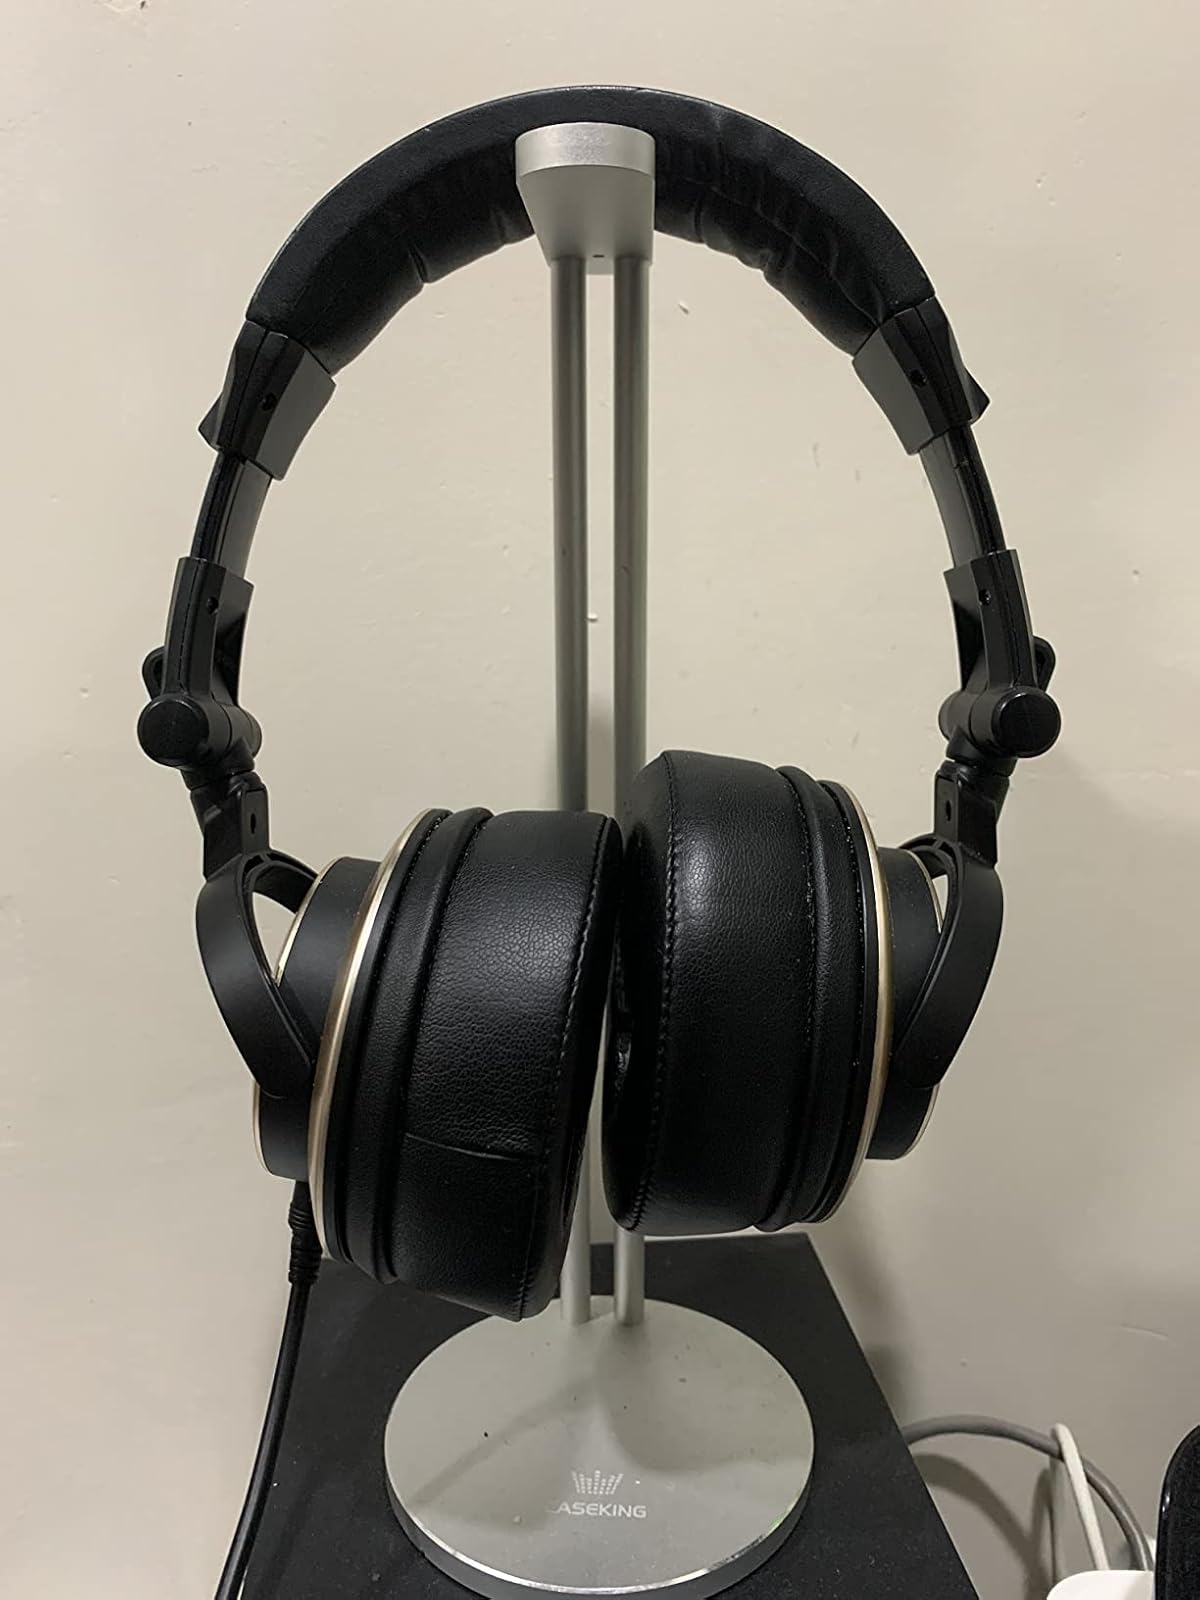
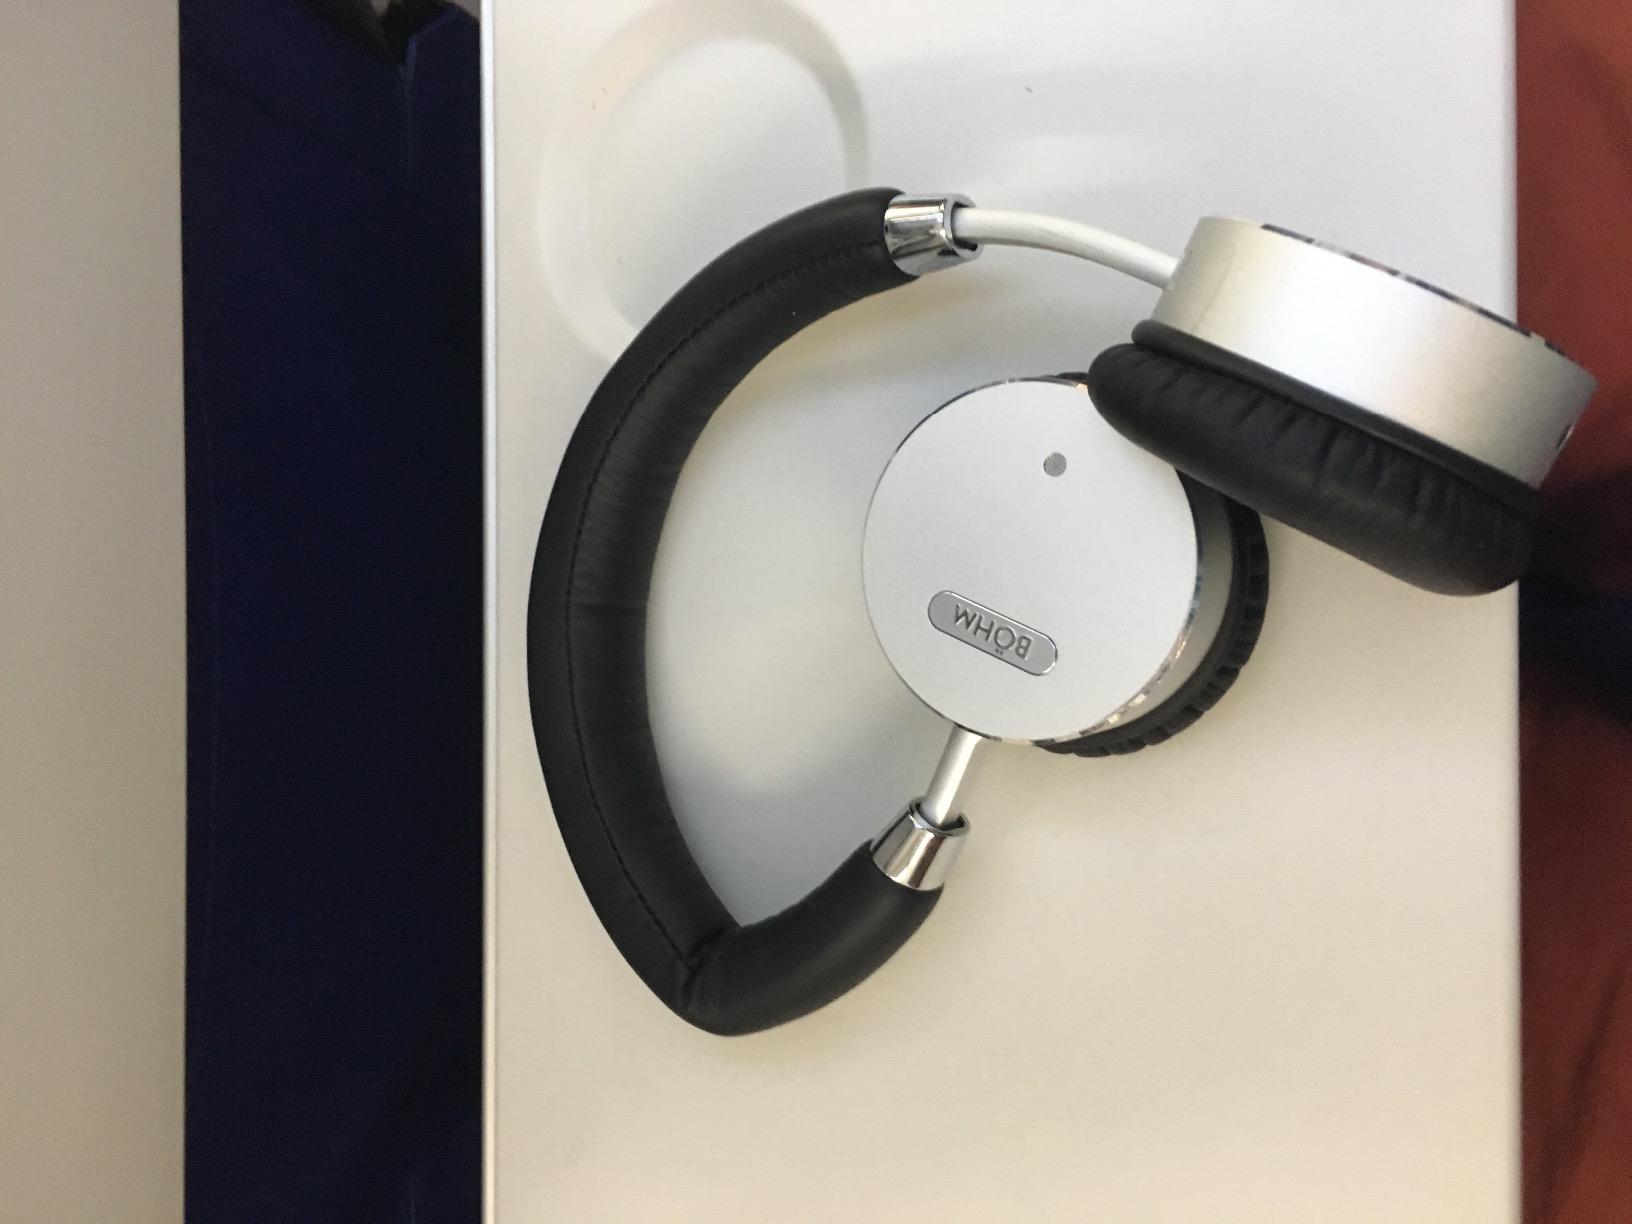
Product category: headphones
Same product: no